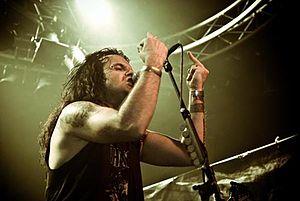
"Miland ""Mille"" Petrozza est un guitariste et chanteur allemand. Mille Petrozza est devenu célèbre en créant le groupe de thrash metal allemand Kreator, au sein duquel il est le chanteur principal et guitariste.